Rashad Hussain

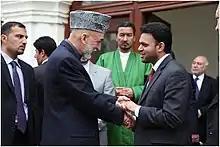
Former Afghan President Karzai greets Rashad Hussain in Kabul in 2012

In his role as Envoy to the OIC, the second largest intergovernmental body after the UN, Hussain traveled to numerous countries and international gatherings, served as a foreign policy advisor, and met with foreign leaders and Muslim communities around the world. His position, "a kind of ambassador at large to Muslim countries was created by President George W. Bush," and the Washington Post described Hussain as member of the President Obama's "spiritual cabinet."